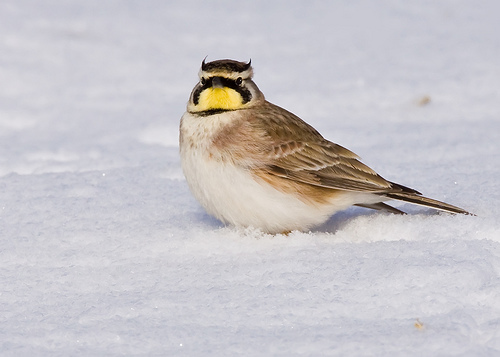
the bird has pointed ears and a yellow face with a white belly.
this is a fat bird with black cheek patches,a yellow throat brown body with a white chest and two pointy feathers that stick up off of its head.
a medium bird with with a pointy black eyebrow and a white belly and a yellow throat and the bill is short and pointedwhite bird with brown crown and wings and a yellow throat along with a black cheek patch.
a bird with a white breast and a vivid yellow spot on its throat.
this bird has wings that are brown and has a white belly
this bird has wings that are brown and has a white belly
this bird has a brown plumage, a white belly and a yellow malar striple.
the bird is small with a pointed bill, has striping on its head and the belly is white.
this bird has a brown back, with a white breast.
Species: Horned Lark